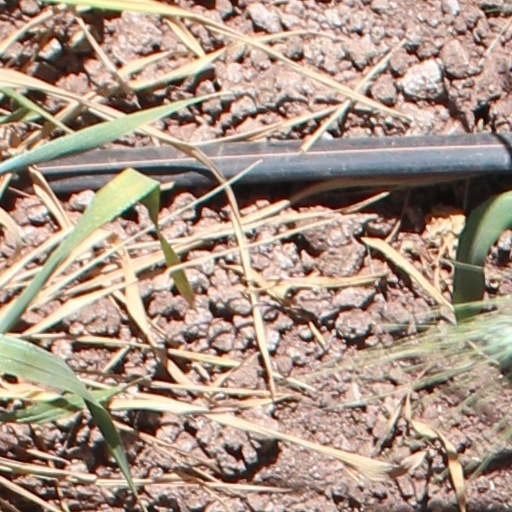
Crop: wheat